Ravenloft

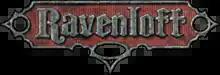

Ravenloft is a campaign setting for the "Dungeons & Dragons" roleplaying game. It is an alternate time-space existence known as a "pocket dimension" or demiplane, called the Demiplane of Dread, which consists of a collection of land pieces called "domains", brought together by a mysterious force known only as the Dark Powers. Each domain is tailored to and mystically ruled by a being called a Darklord who is forever trapped and surrounded by magical mists surrounding the domain. Strahd von Zarovich, a vampire in the original "AD&D" "Ravenloft" I6 module released in 1983, became the first Darklord, both ruler and prisoner of his own personal domain of Barovia. The story of how Count von Zarovich became Darklord of Barovia was detailed in the 1993 novel "". As originally established in the "" boxed set known as "the Black Box" released in 1990, the Ravenloft campaign setting was located in the Ethereal Plane. As a physical manifestation of that plane, lands, monsters and even people were created out of the mysterious mists, and the realm acted as a prison where one could enter or be transported, but means of escape were few. Other Ravenloft Domains and Darklords were eventually added in various "AD&D" 2nd edition (and then later in 3rd edition) products establishing a core continent attached around Barovia which could be traveled to by others if their respective lords allowed entering or leaving their borders; while some Domains remained isolated in the mists and were referred to as Islands.